Lockheed SR-71 Blackbird

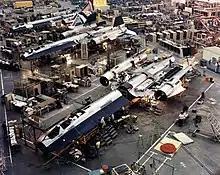
Blackbird on the assembly line at Lockheed Skunk Works

The SR-71 designation is a continuation of the pre-1962 bomber series; the last aircraft built using the series was the XB-70 Valkyrie. However, a bomber variant of the Blackbird was briefly given the B-71 designator, which was retained when the type was changed to SR-71.